List of largest power stations in the United States

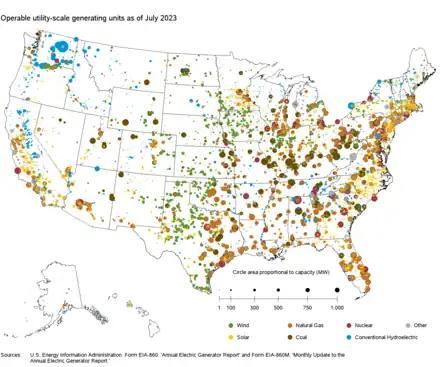
Map of all utility-scale power plants

This article lists the largest electricity generating stations in the United States in terms of installed electrical capacity. Non-renewable power stations are those that run on coal, fuel oils, nuclear, natural gas, oil shale, and peat, while renewable power stations run on fuel sources such as biomass, geothermal heat, hydro, solar energy, solar heat, tides, waves, and the wind.